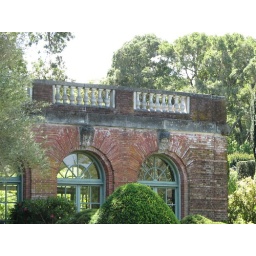
Garden house at Filoli. This sunroom had two white birds in a guilded cage